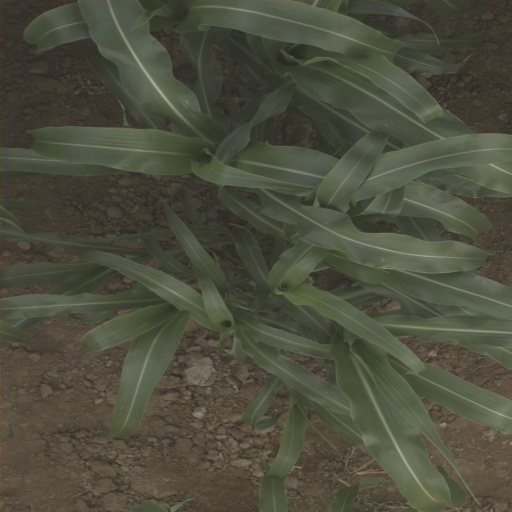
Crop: sorghum